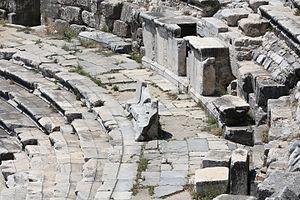
Sièges dans le théâtre de Milet, Turquie